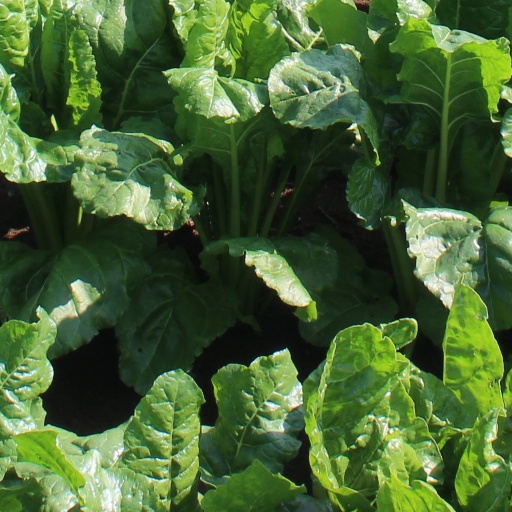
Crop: sugar beet